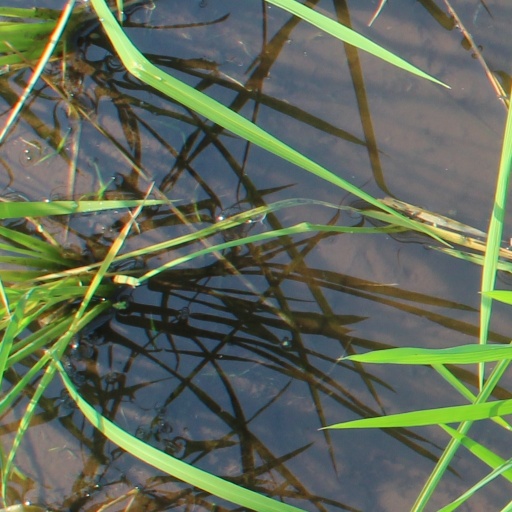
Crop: rice